Francke Foundations

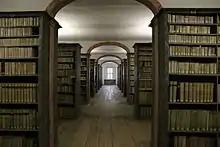
Historical Library

The Historical Library was founded at the end of the 17th century by Francke. The old library's holdings contain around 50,000 books on all areas of knowledge, but particularly on early modern church and educational history. Since 1728 the books have been housed in a purpose-built building whose original library fittings, including the stage-set like shelving, have been preserved in their entirety. From 1996 to 1998 the building was restored according to the old plans; it can now be seen again as it was in 1746.